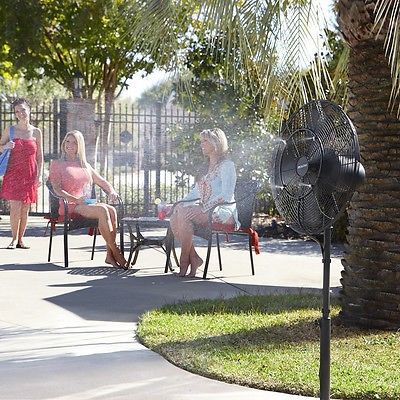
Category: fan